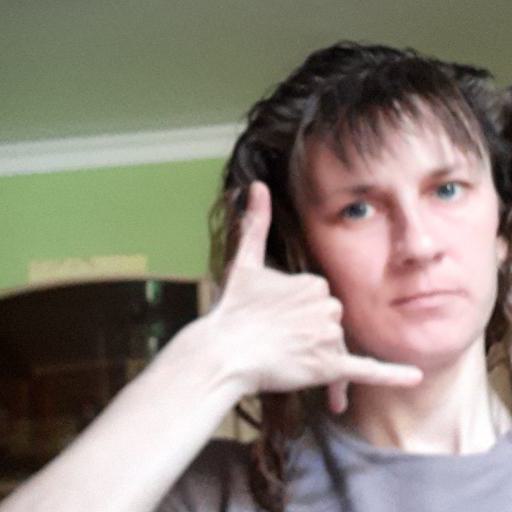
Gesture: call